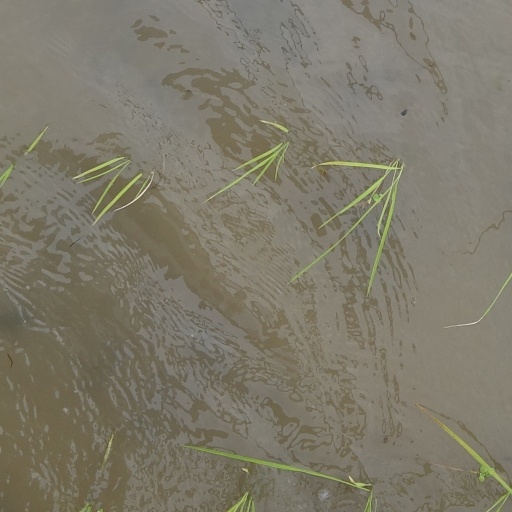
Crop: rice